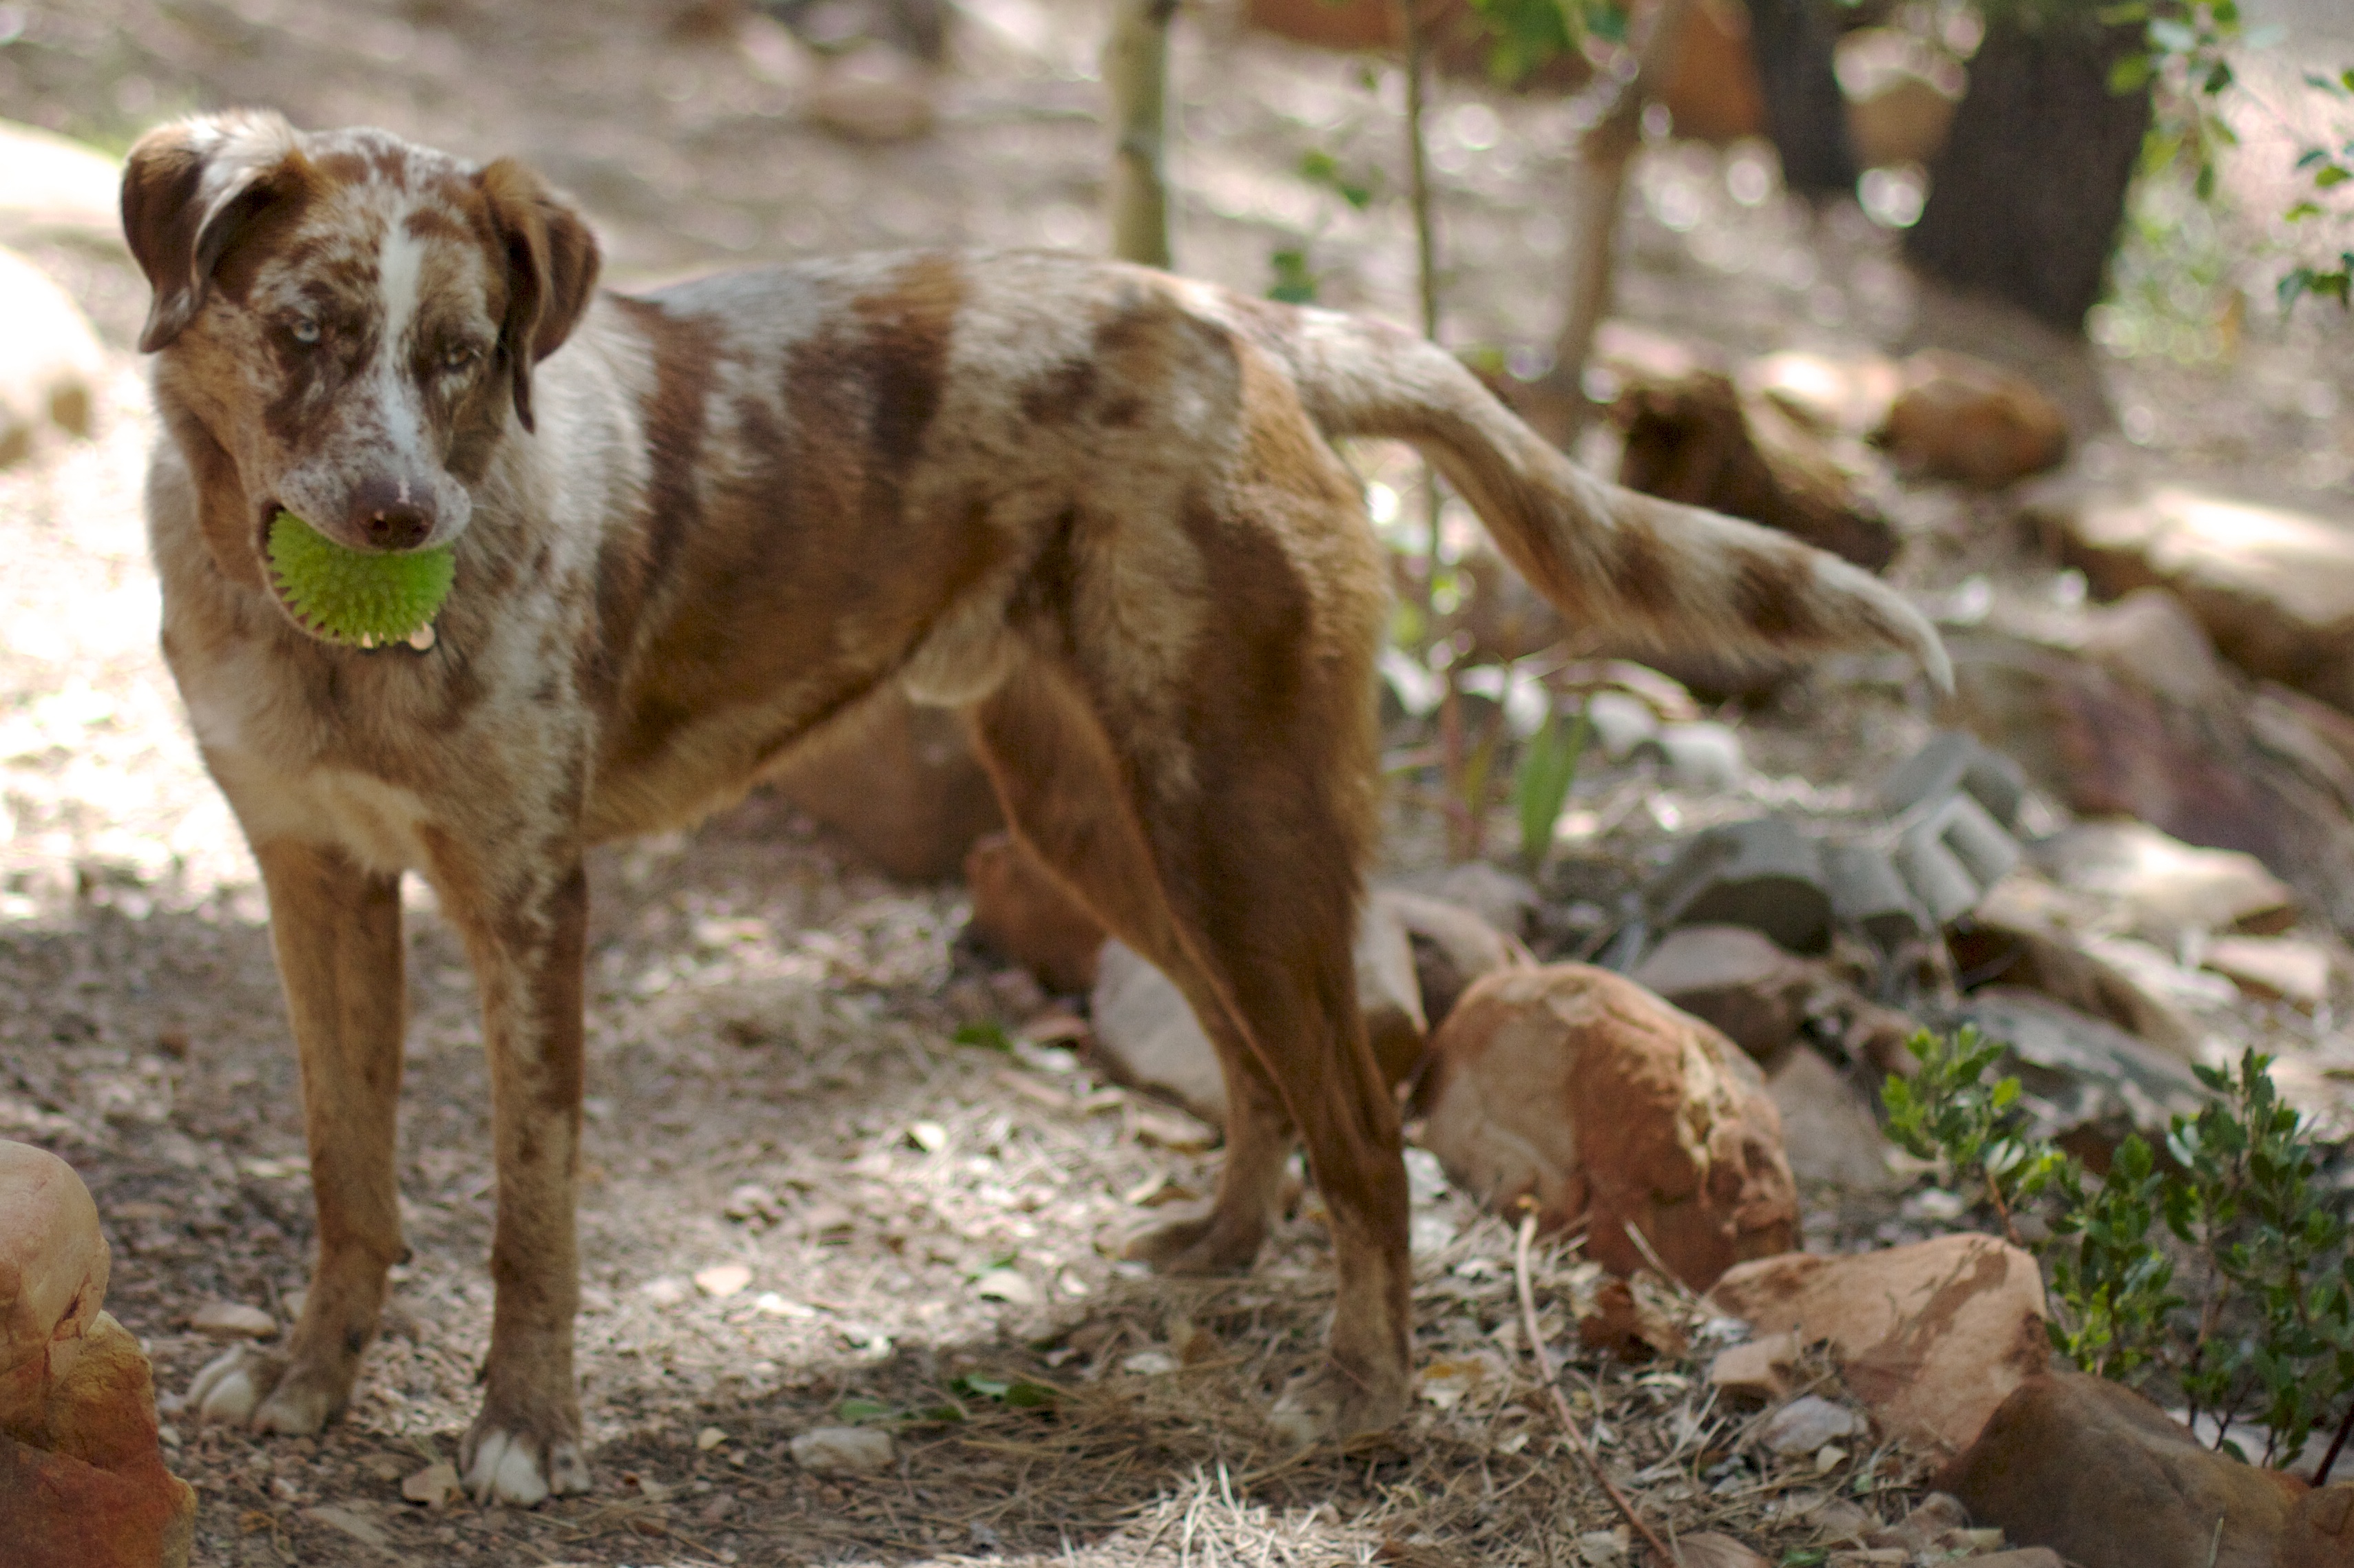
dog, mammal, hunting dog, vertebrate, felix, street dog, dog like mammal, dog crossbreeds, nova scotia duck tolling retriever